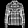
Label: Shirt